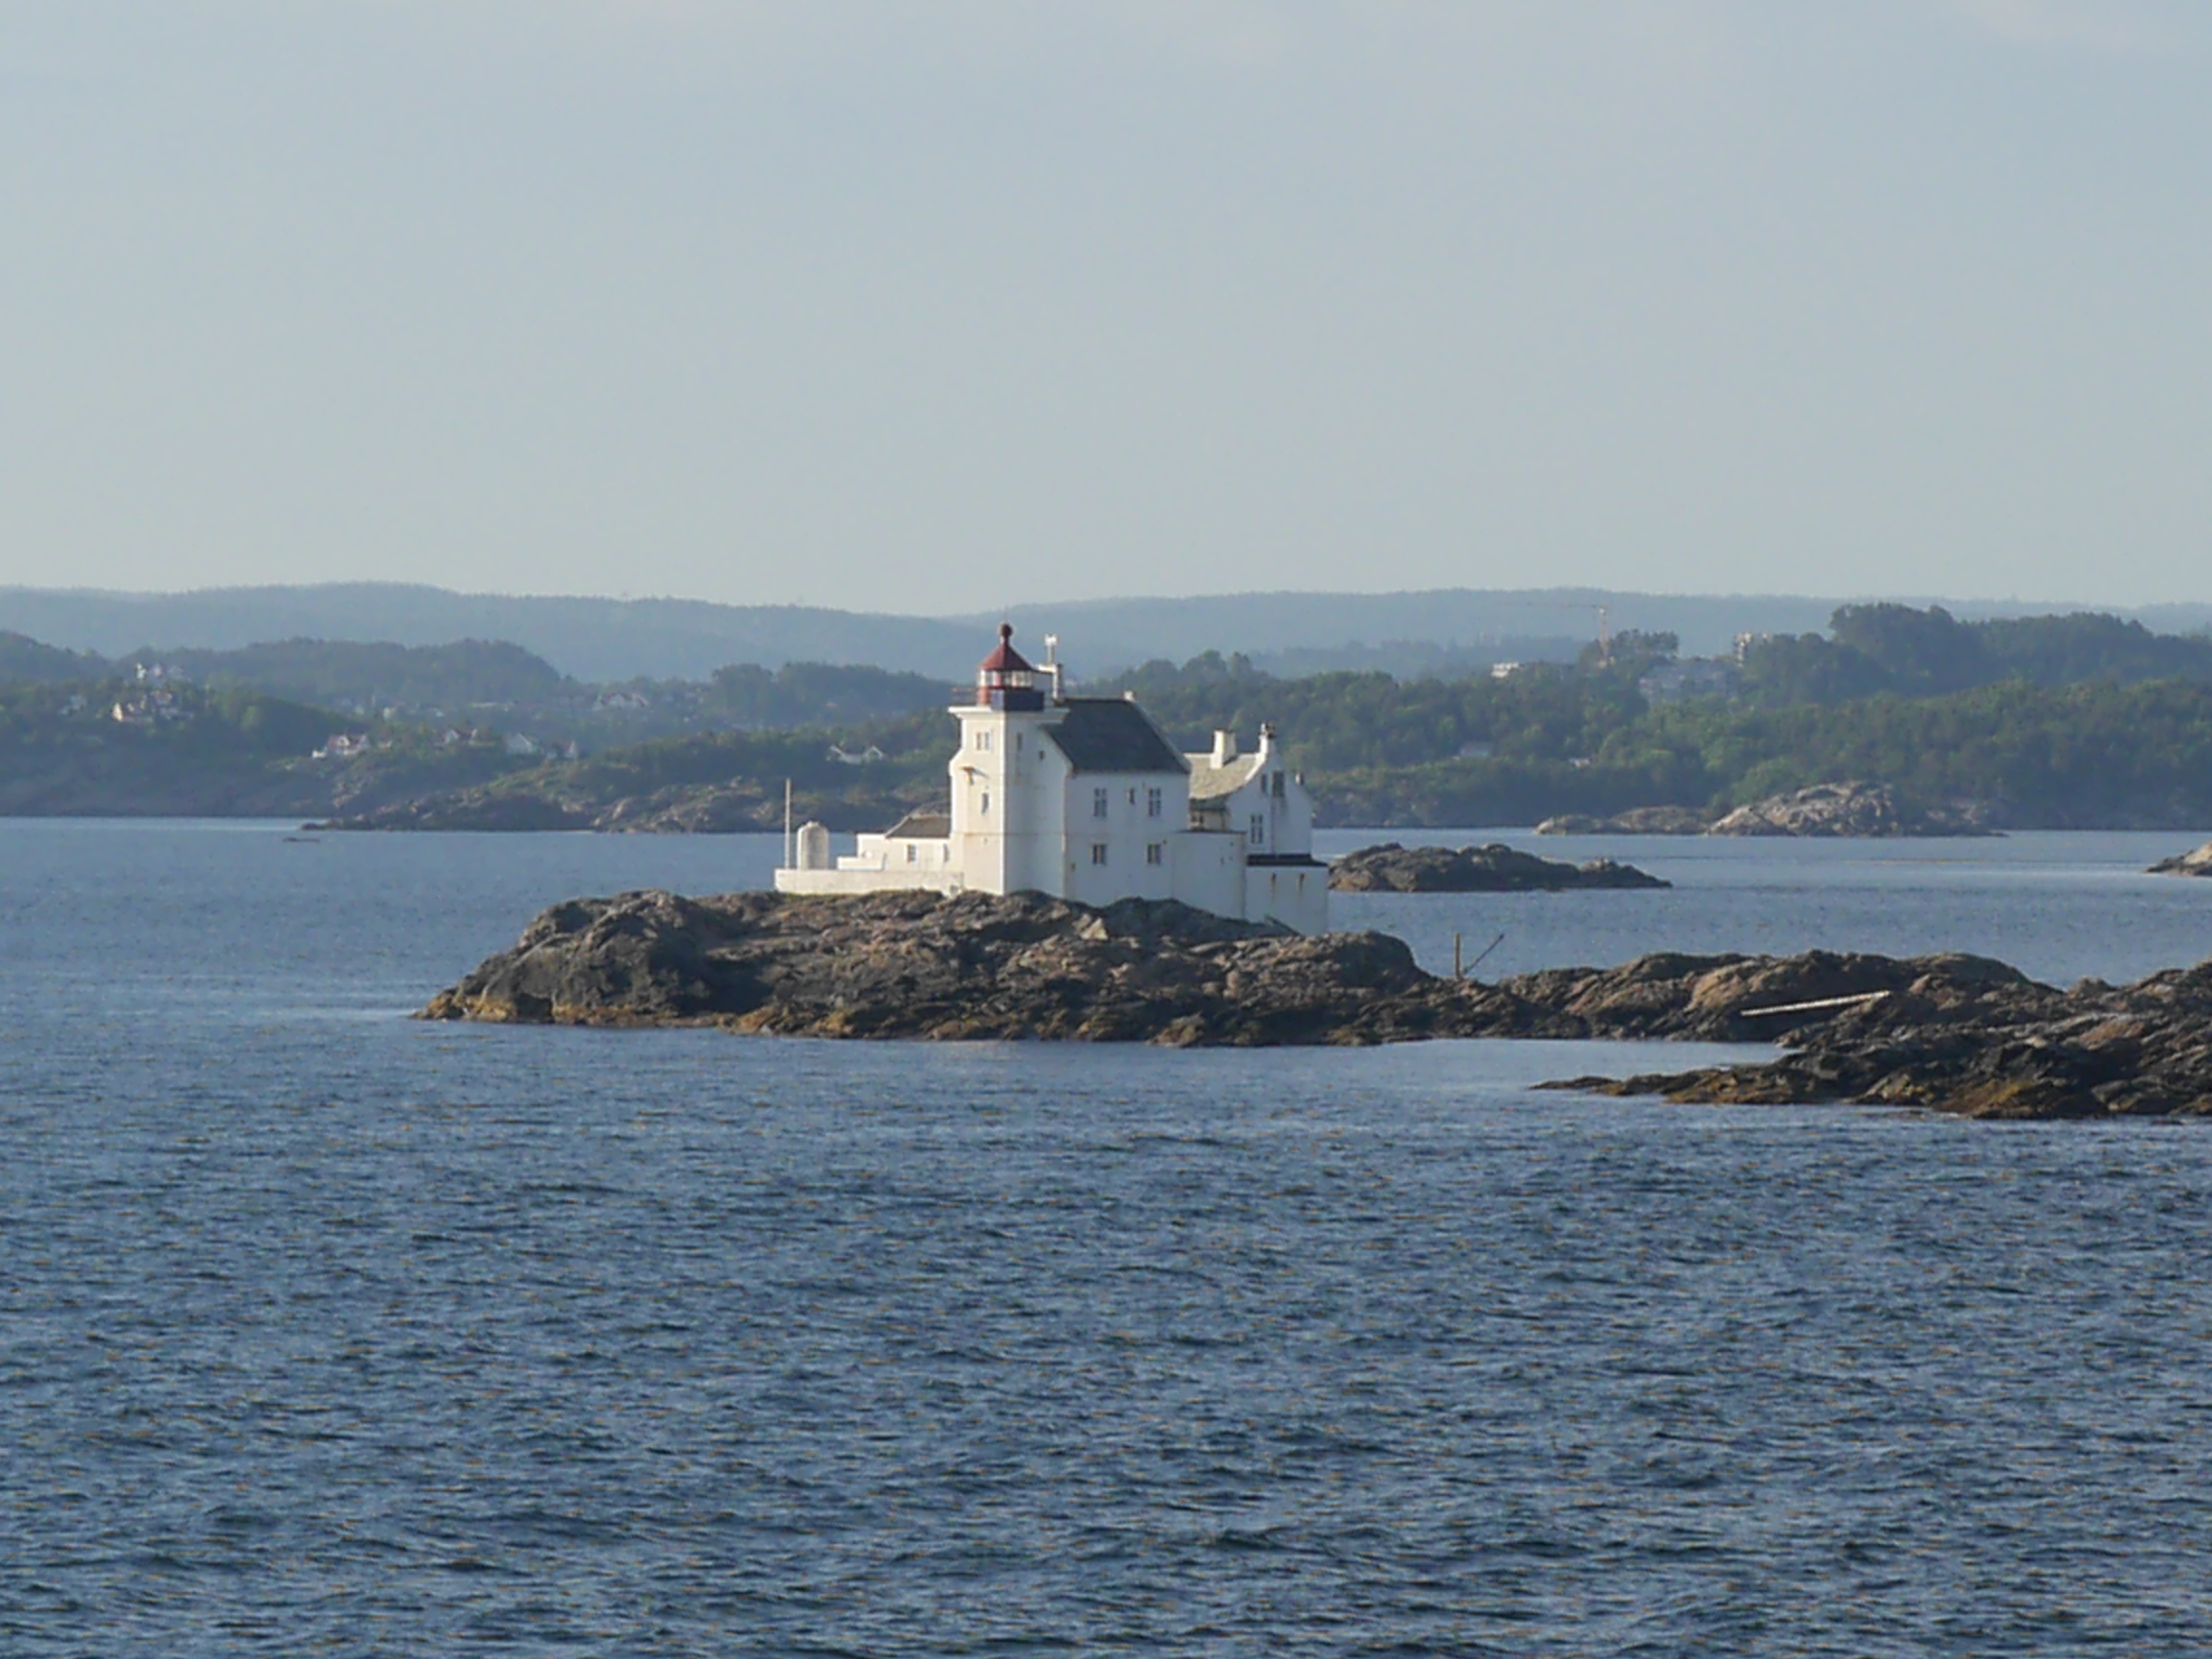
sea, coast, water, nature, ocean, lighthouse, architecture, vacation, travel, cliff, cove, vehicle, tower, bay, island, landmark, harbor, tourism, terrain, light house, channel, breakwater, cape